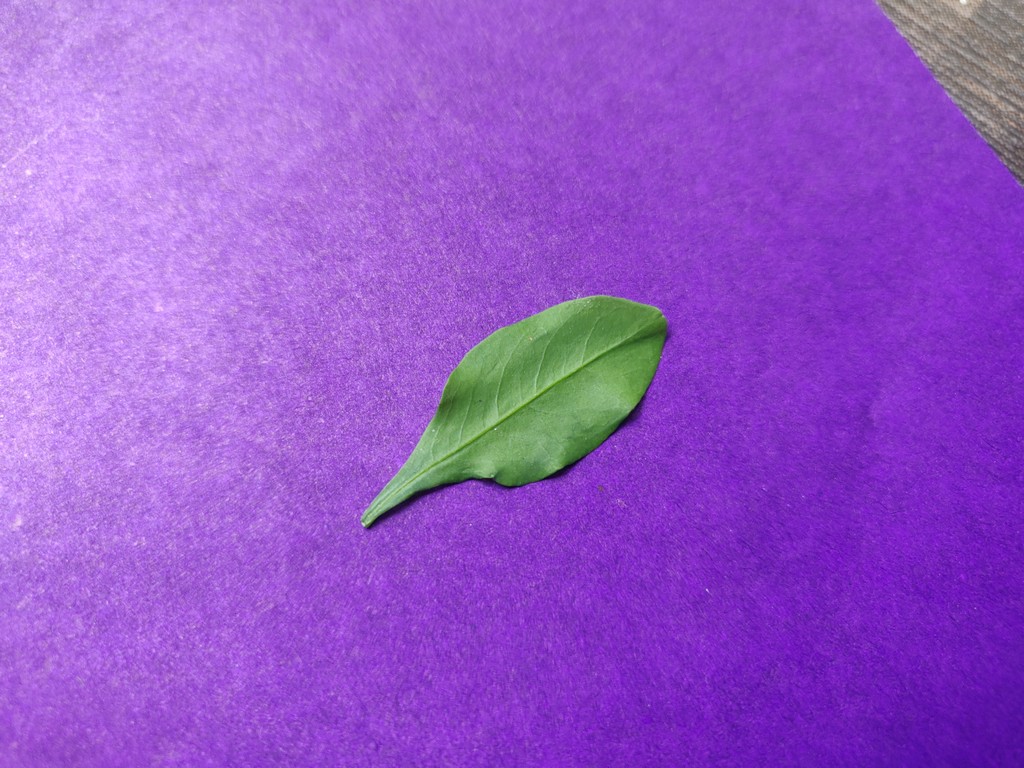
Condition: Healthy
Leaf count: single
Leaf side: front